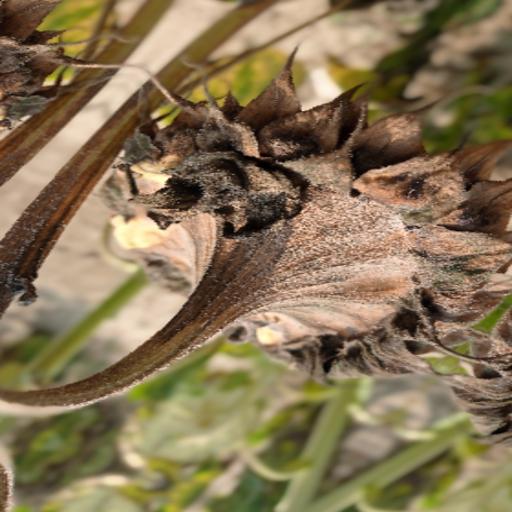
Label: Gray_mold